South Africa women's cricket team in England in 2018

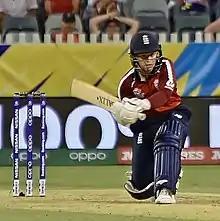
Tammy Beaumont scored her second century of the series to help England win the third WODI

The final match of the series, which was tied at 1–1 after two matches, was played at St Lawrence Ground in Canterbury on 15 June. South Africa won the toss for the second consecutive game, and chose to bat first. Lee, who had scored the bulk of South Africa's runs in the first two matches was dismissed (lbw) early, after only scoring two runs. Replays subsequently showed that it was the wrong decision, as the ball would not have gone on to hit the stumps, but there was no review system in place to reprieve Lee. Andrie Steyn and Wolvaardt added fifty runs together before Steyn was out lbw to Sophie Ecclestone, leaving South Africa 58 for two. Dane van Niekerk joined Wolvaardt, and the pair scored a century partnership, albeit at a slow scoring-rate. Wolvaardt's dismissal for 64 brought Tryon in, and she and van Niekerk adopted a more attacking batting style. Tryon scored 19 runs from 16 balls, and soon after van Niekerk was also out, stumped by Taylor for 95 runs. "ESPNcricinfo"s Miller described the stumping as "outstanding moment of the innings". South Africa's lower-order batters did not add much to the score; du Preez scored 17 runs but four of the last five batters for South Africa did not score, and South Africa finished with 228 runs.